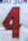
Number: 4